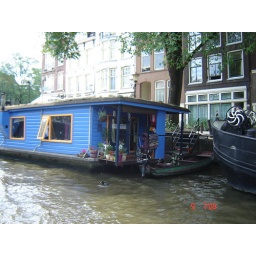
Amsterdam, houses over the river